Military history of the United Kingdom during World War II

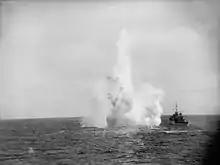
conducting a depth charge attack, 1944.

The institution of an interlocking convoy system on the American coast and in the Caribbean Sea in mid-1942 created an enormous drop in attacks in those areas. Attention shifted back to the Atlantic convoys. Matters were serious, but not critical throughout much of 1942.